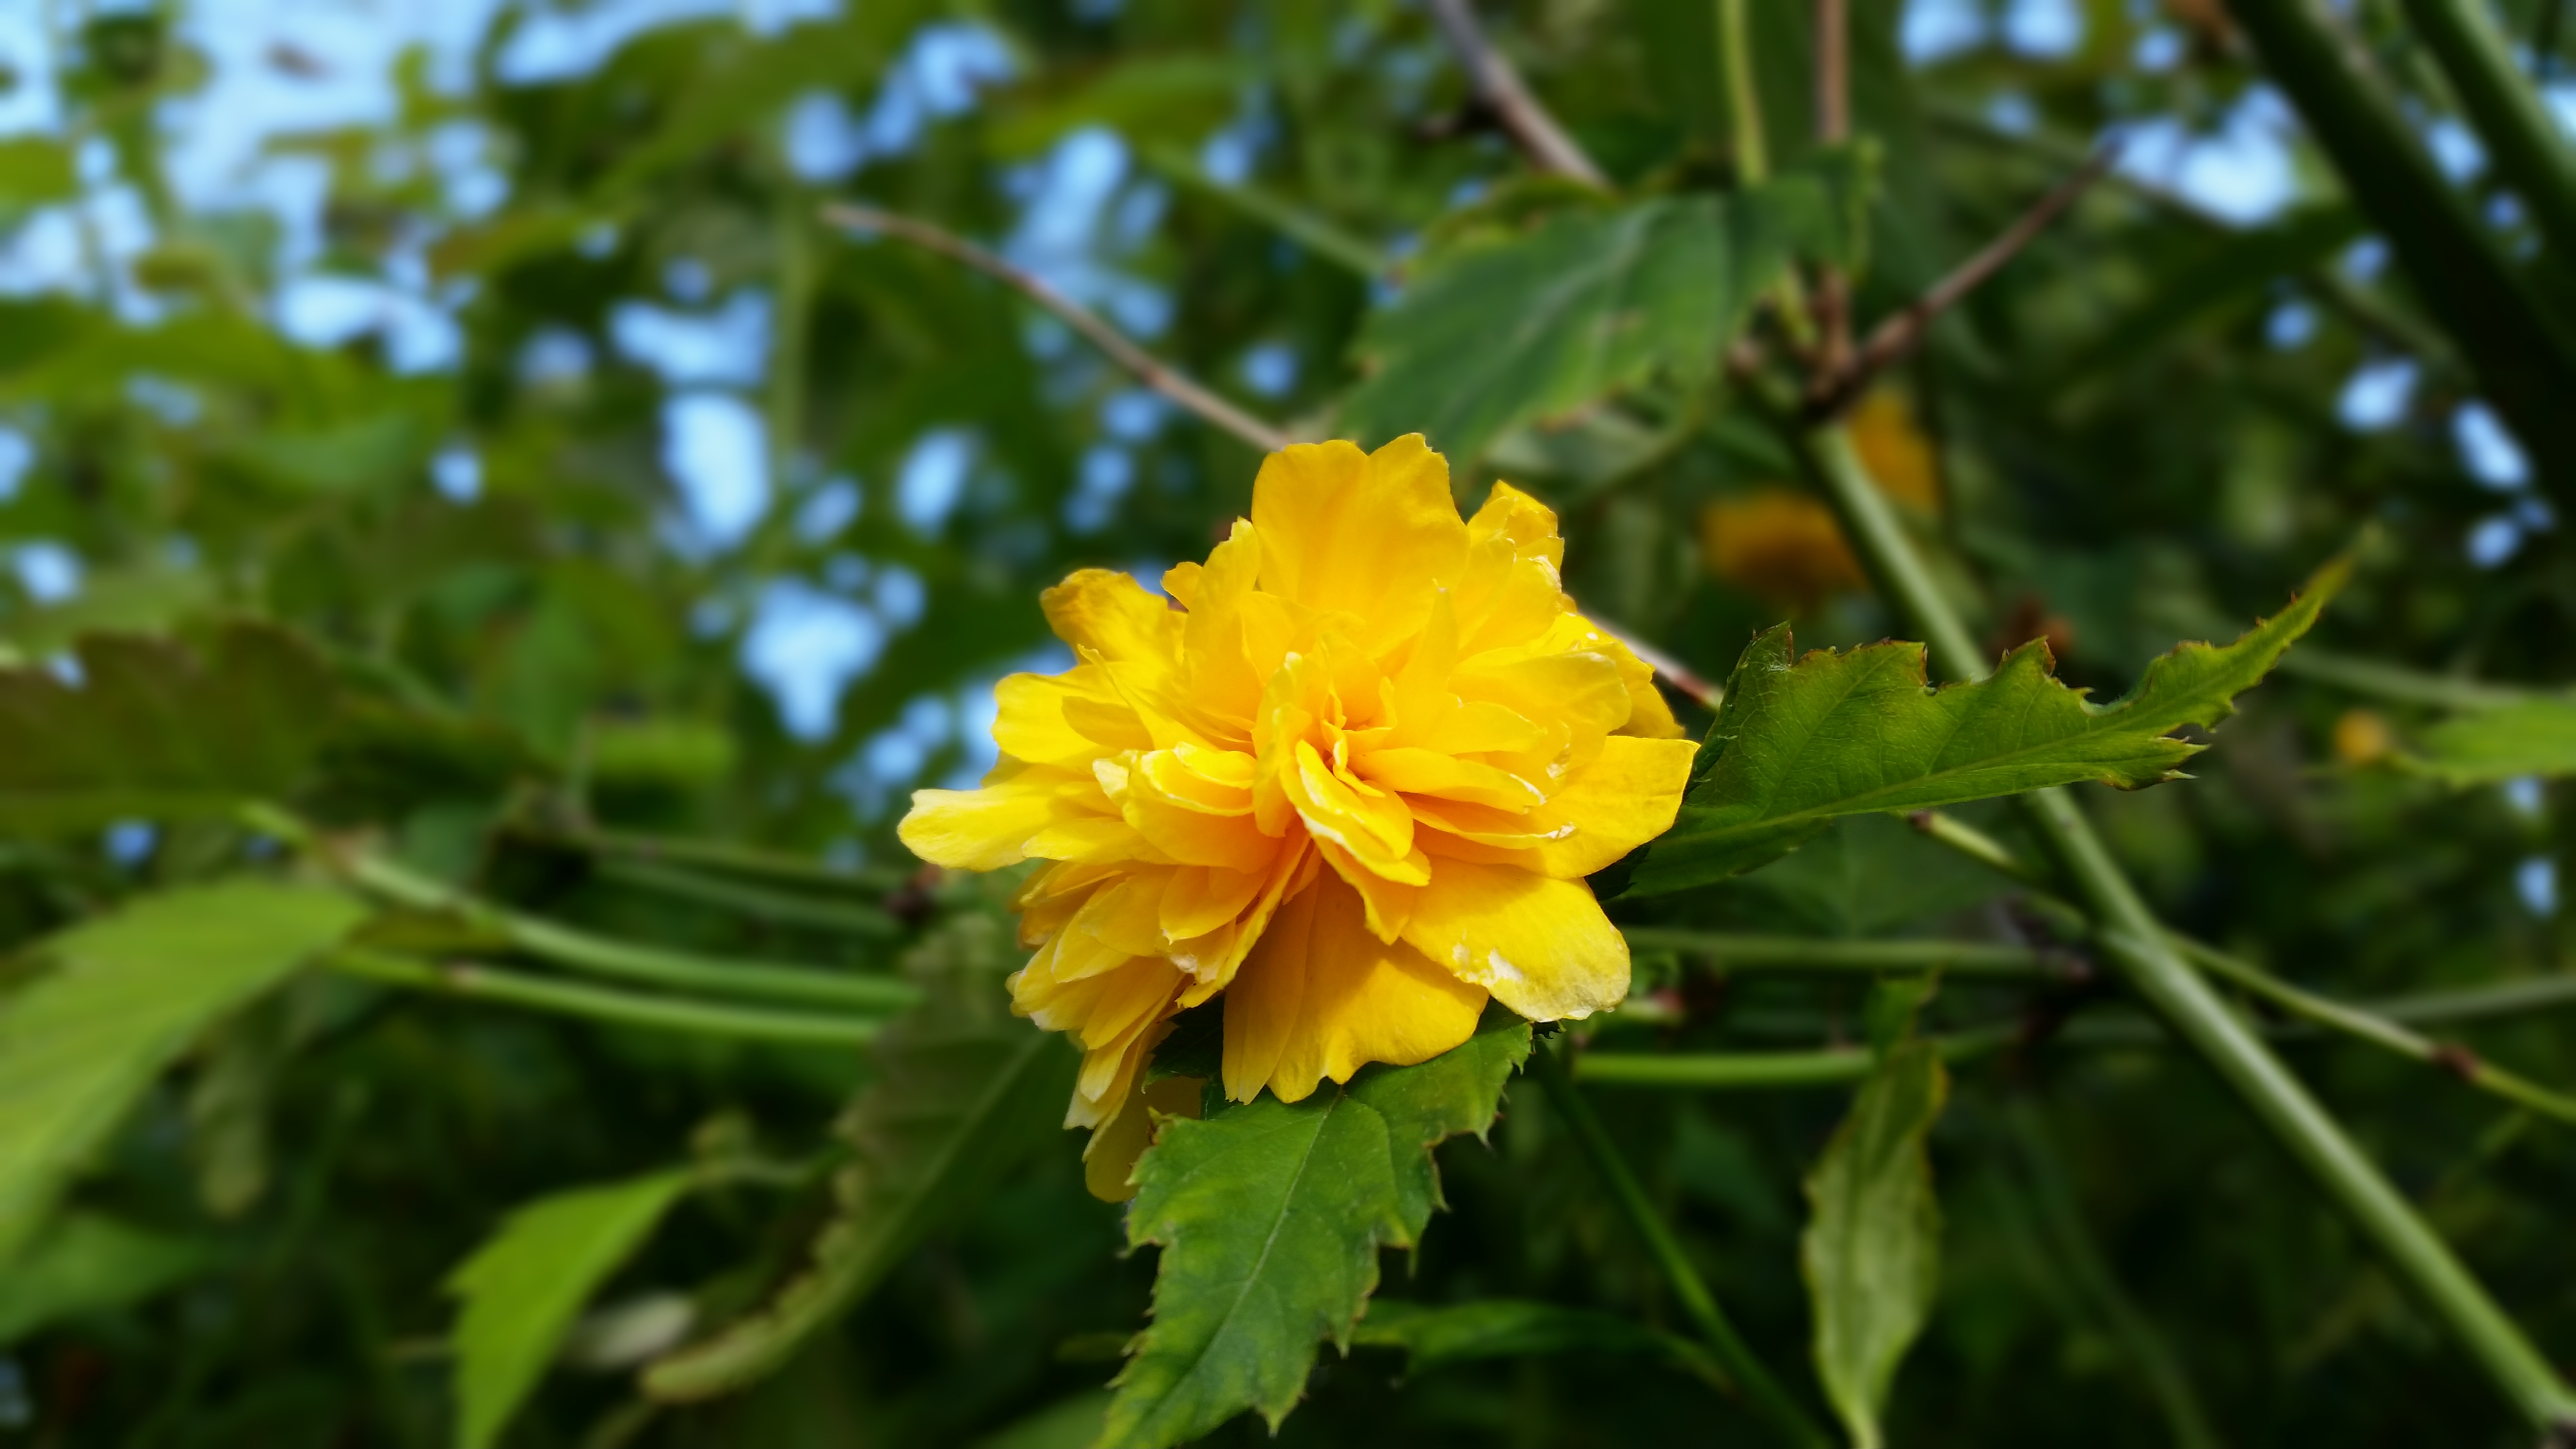
flower, yellow, petal, plant, flowering plant, botany, herbaceous plant, wildflower